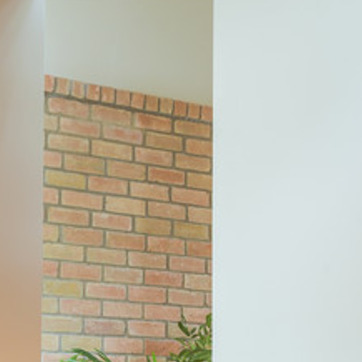
Material: brick